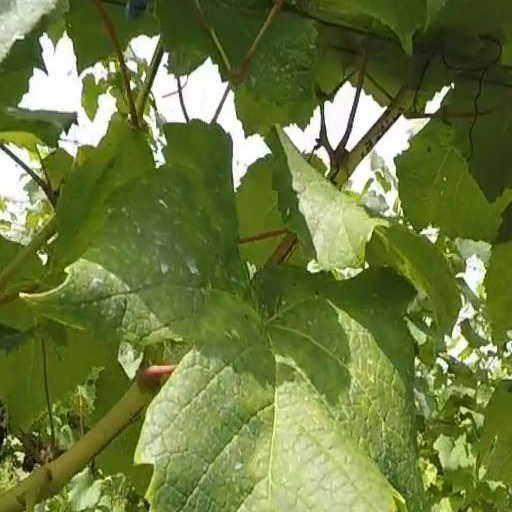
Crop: grape